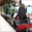
Label: train